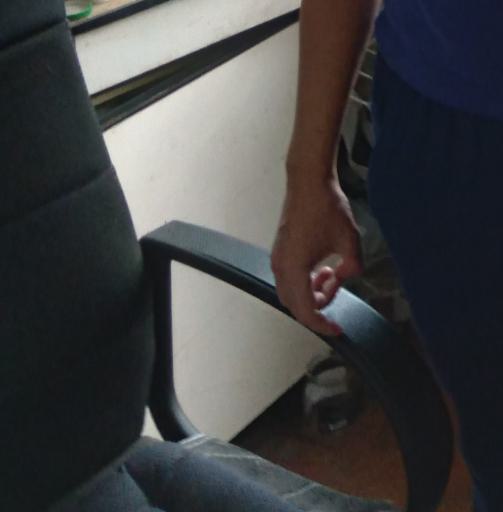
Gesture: no_gesture